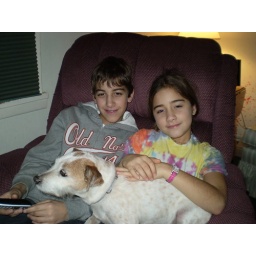
Just relaxing with my dog and not minding whats behind us by the lamp